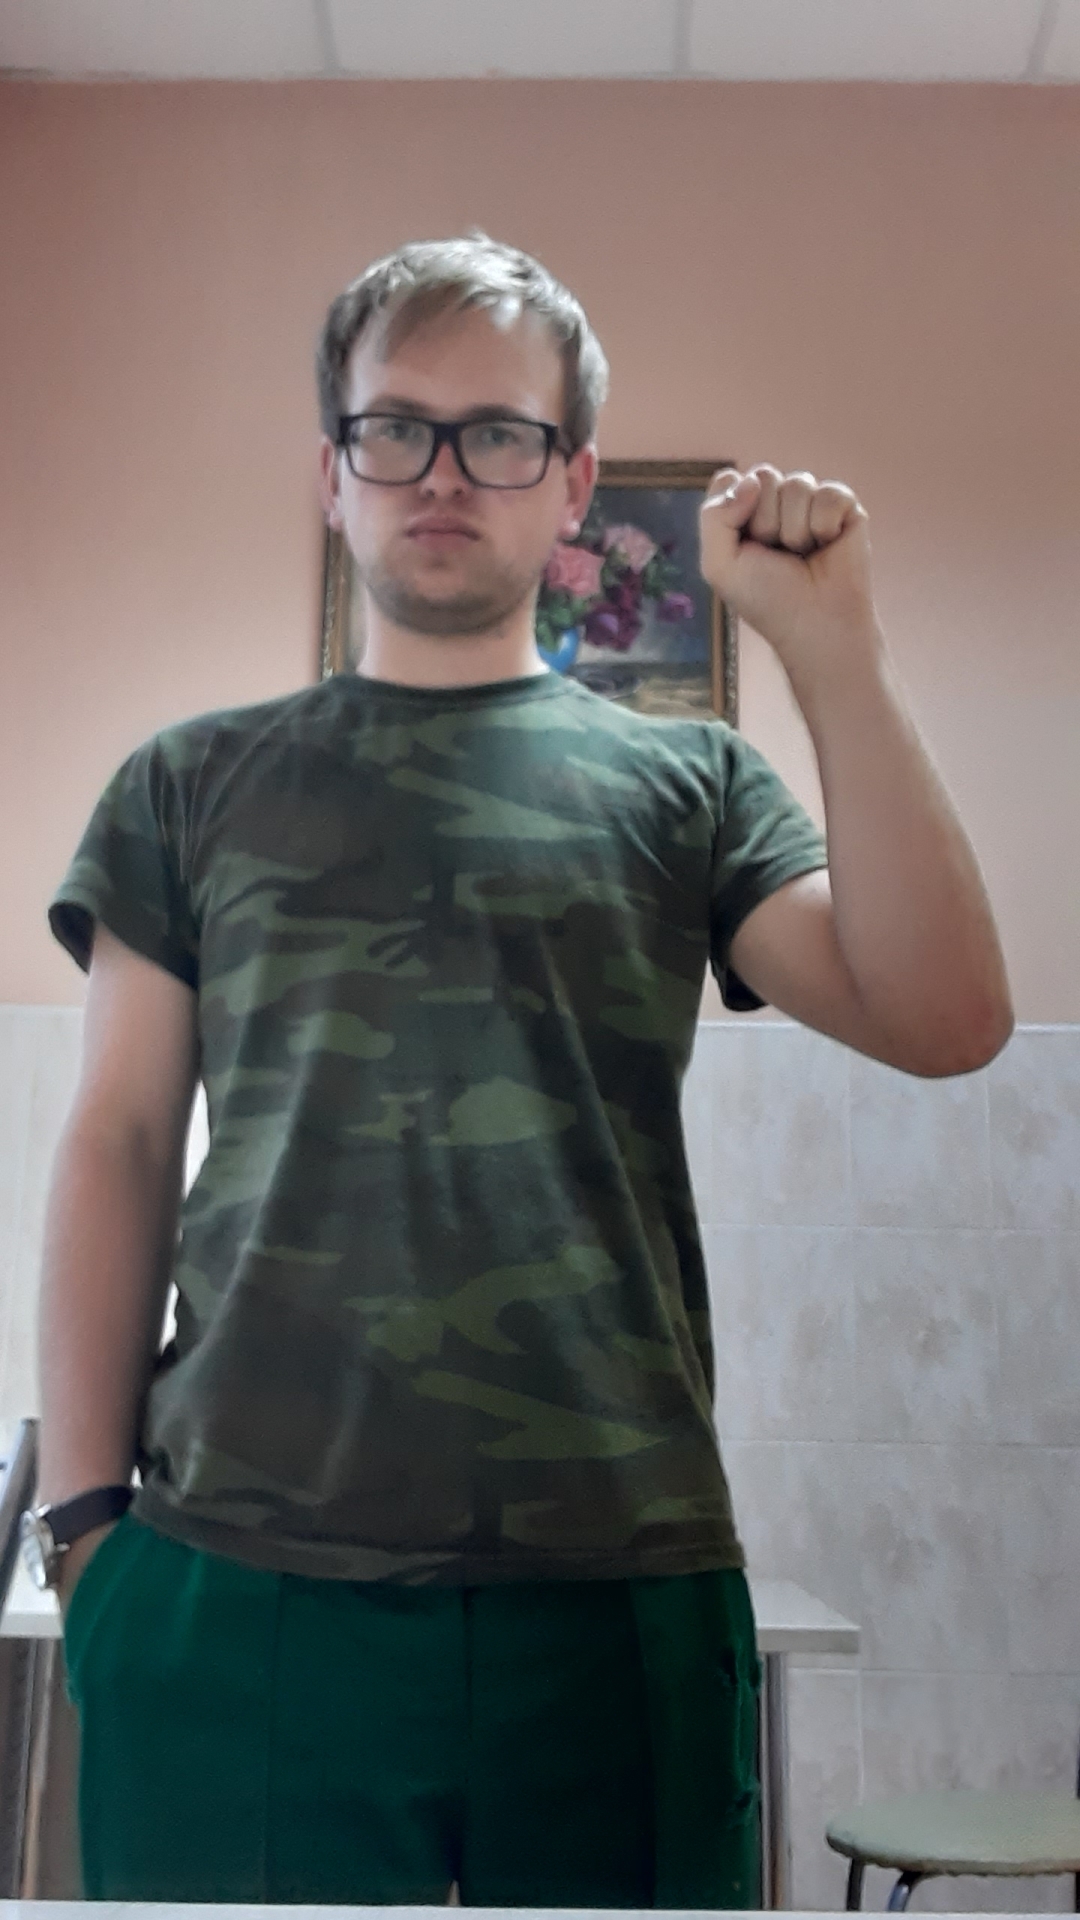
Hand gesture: fist